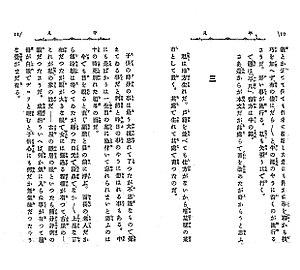
Les types d'écritures du japonais sont composés de systèmes graphiques :